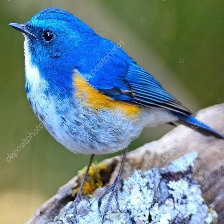
Species: HIMALAYAN BLUETAIL
Scientific name: TARSIGER RUFILATUS